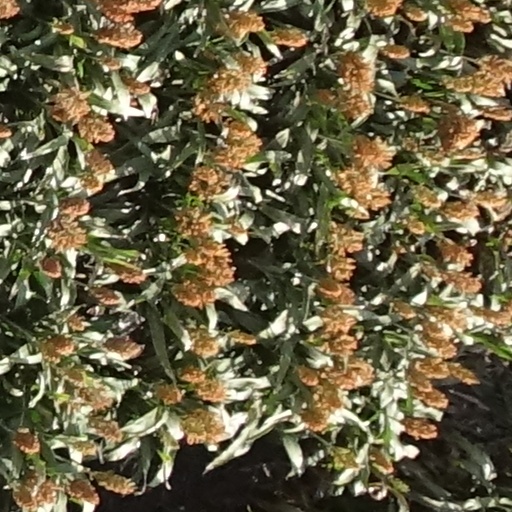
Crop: sorghum